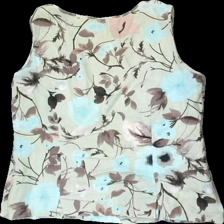
View: back
Type: Blouse
Category: Ladies
Brand: Isolde
Colors: Green, Brown, Blue, Multicolor
Material: 100% Cott
Pattern: Floral print
Cut: Regular
Size: 46
Season: All
Stains: Minor
Price range: <50
Recommended usage: Recycle